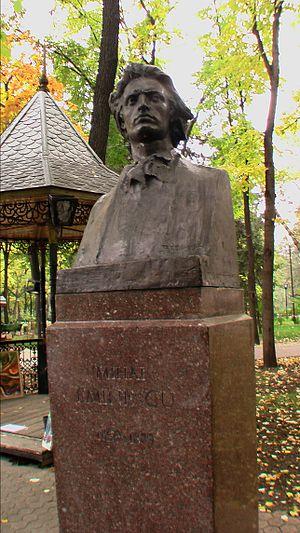
Mihai Eminescu, de son nom d'état-civil : Mihail Eminovici, est un poète romantique, le plus célèbre en Roumanie.